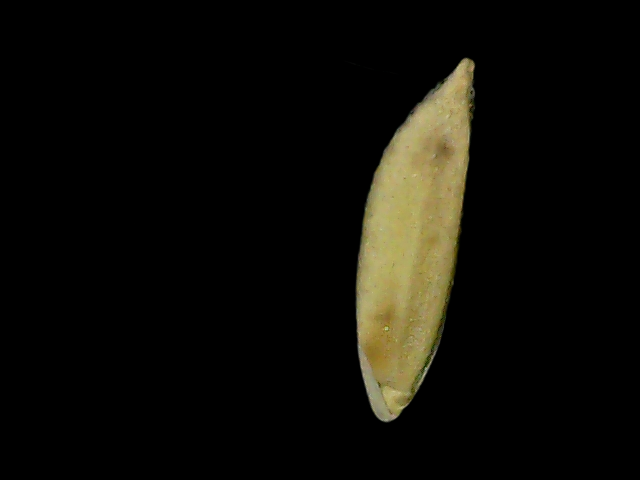
Rice variety: Bd49